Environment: real
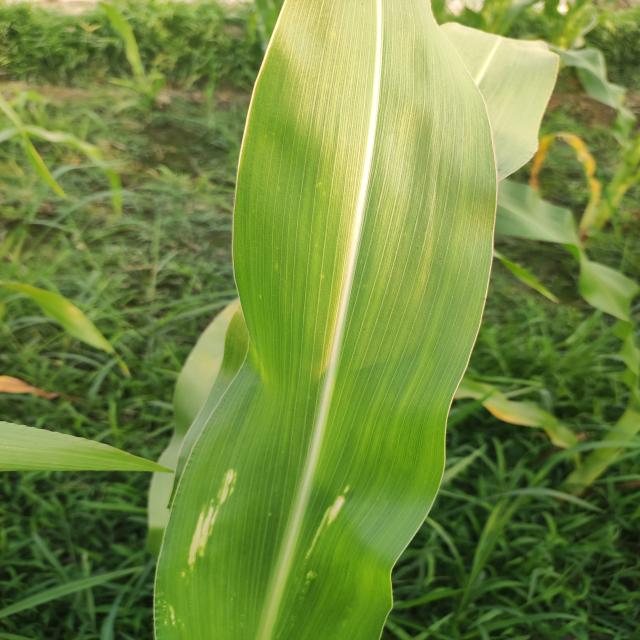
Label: northern_corn_leaf_blight